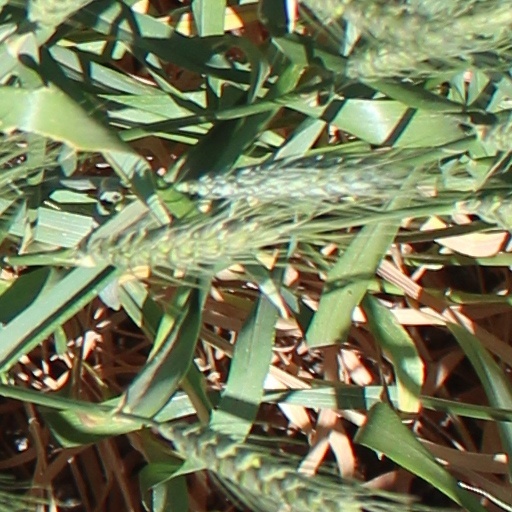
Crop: wheat